Abolitionism in the United States

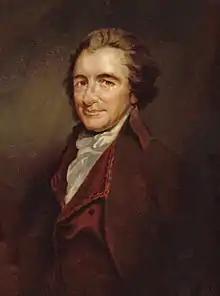
Thomas Paine's 1775 article "African Slavery in America" was one of the first to advocate abolishing slavery and freeing slaves.

The struggle between Georgia and South Carolina led to the first debates in Parliament over the issue of slavery, occurring between 1740 and 1742.